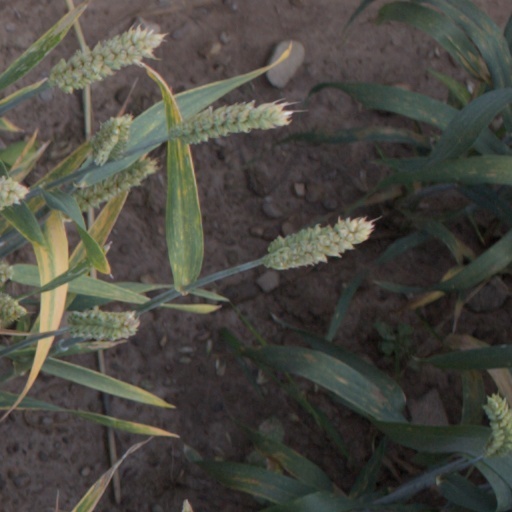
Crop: wheat